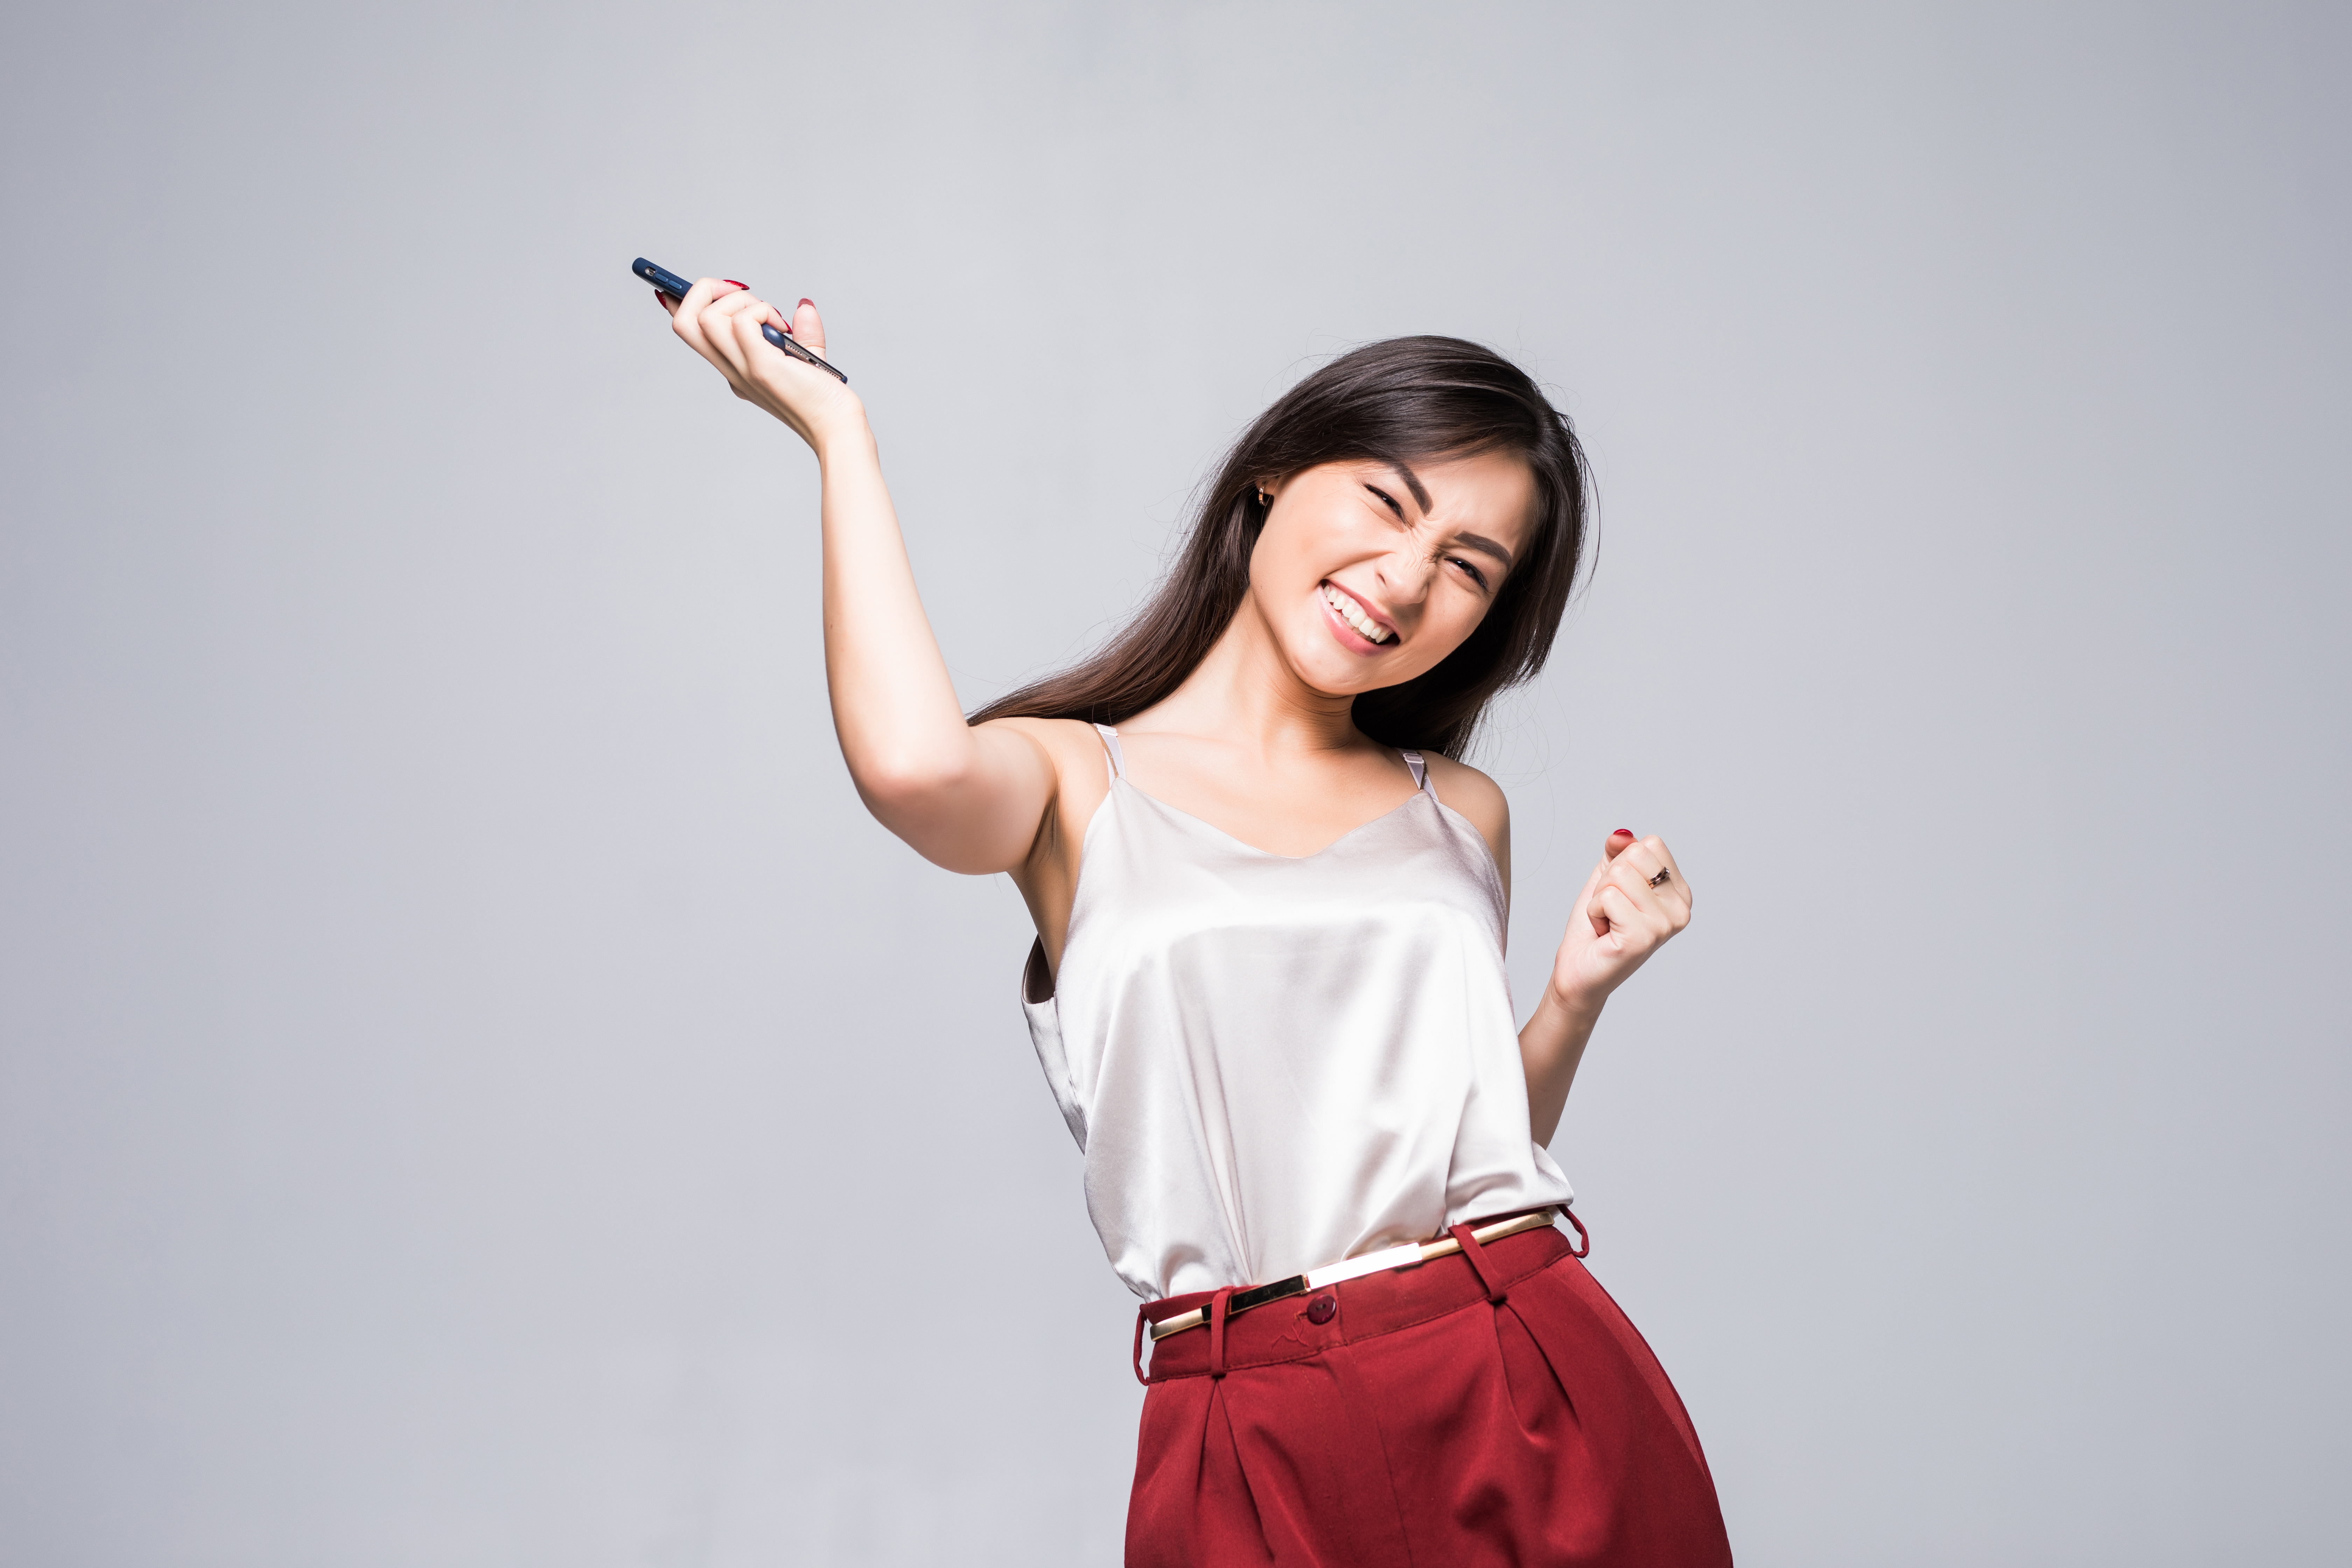
background, business, person, girl, happy, people, excited, isolated, winner, white, young, joy, success, asian, fun, victory, female, adult, chinese, beautiful, smile, lady, model, portrait, casual, attractive, expression, gesture, celebrating, cheerful, cheering, gesturing, happiness, mixed, student, energy, funky, green, sexy, cool, fresh, caucasian, multiracial, studio, trendy, celebration, dancing, one, screaming, winning, beauty, arm, shoulder, photography, long hair, waist, black hair